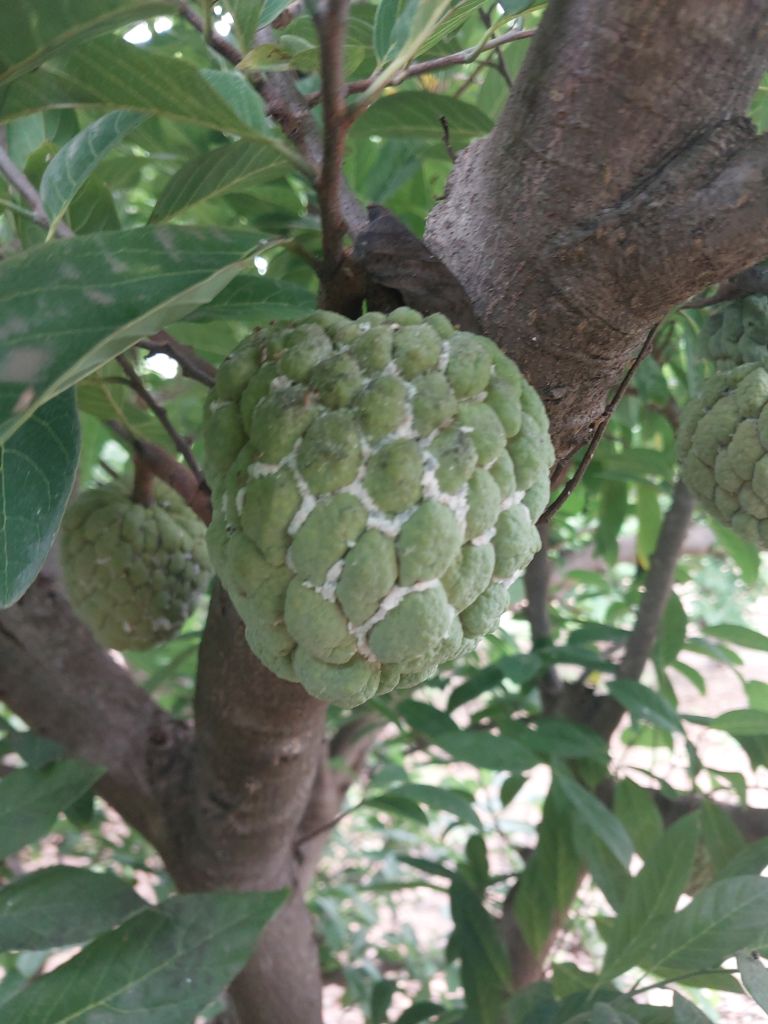
Disease label: Mealy Bug